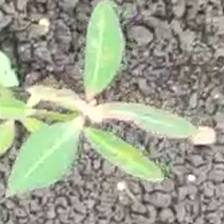
Weed species: Moti_dudhi(Euphorbia_geneculata_L)